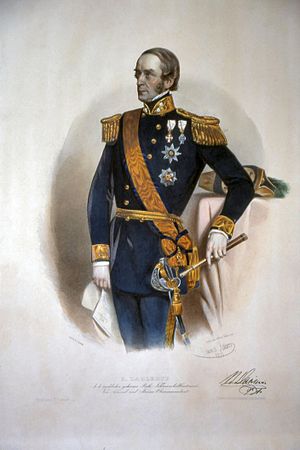
Hans Dahlerup
Hans Birch Dahlerup
Hans Birch friherre von Dahlerup var baron, dansk søofficer og mellem 1849–51 øverstbefaldende for den østrig-ungarske marine.